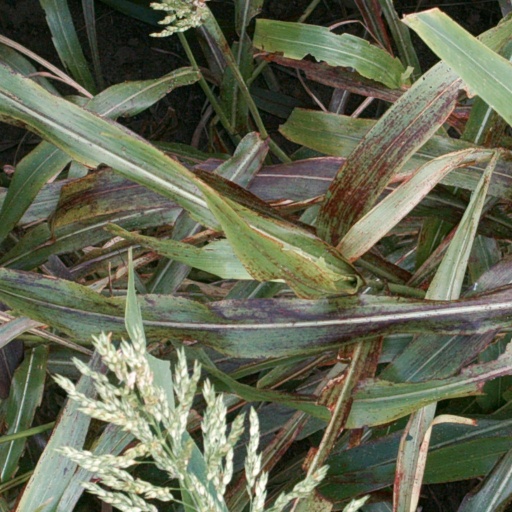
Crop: sorghum